Husain Burhanuddin

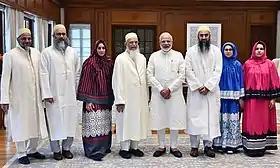
From third left (to right): Naqiyah Burhanuddin, Qaidjoher Ezzuddin, Narendra Modi, and Husain Burhanuddin on 16 August 2019 at the Prime Minister's Office, New Delhi.

Burhanuddin was born on 24 December 1977 (15 Muḥarram al-Ḥarām 1398H) to Mufaddal Saifuddin and Jawaharatusharaf. He received his schooling at MSB Educational Institute in Mumbai graduating at the top of his class with high distinction.